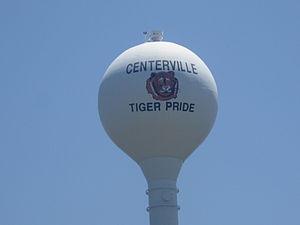
La ville américaine de Centerville est le siège du comté de Leon, dans l’État du Texas. Elle comptait 892 habitants lors du recensement de 2010.